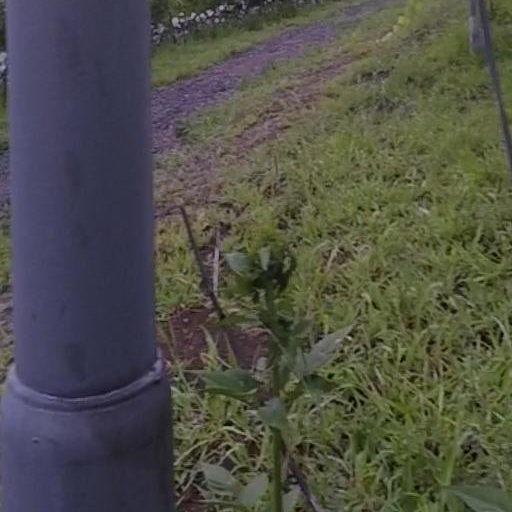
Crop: grape